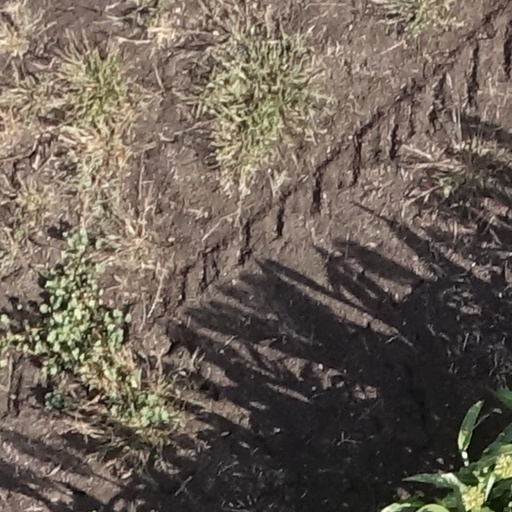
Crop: sorghum